Georgia Avenue-Butler Avenue Historic District

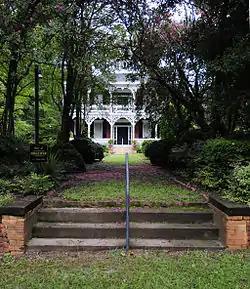

The Georgia Avenue-Butler Avenue Historic District is located in North Augusta, South Carolina, United States. The district overlooks the city of Augusta, Georgia. The district was named to the National Register of Historic Places in 1984.